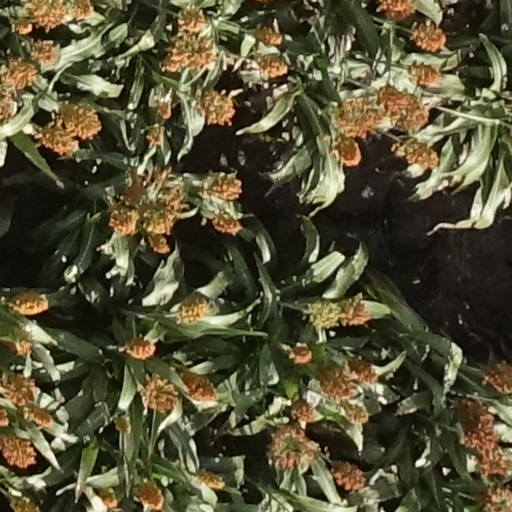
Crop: sorghum